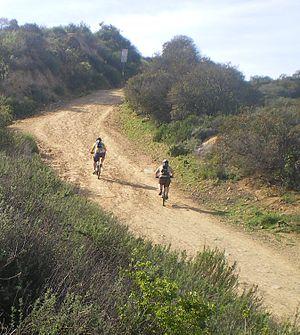
Mulholland Drive est une route pittoresque de la ville de Los Angeles, dans l'État de Californie, entrecoupée d'une section de randonnée non goudronnée. Longue de 38 km, cette route se prolonge par l'autoroute Mulholland Highway, formant un ensemble de 88 km, le Mulholland Scenic Parkway and Corridor.